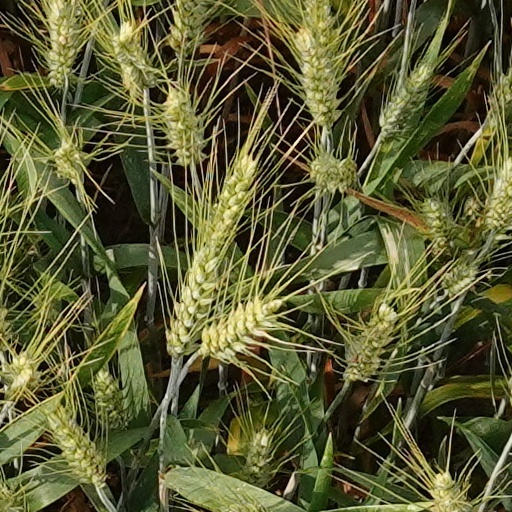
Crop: wheat